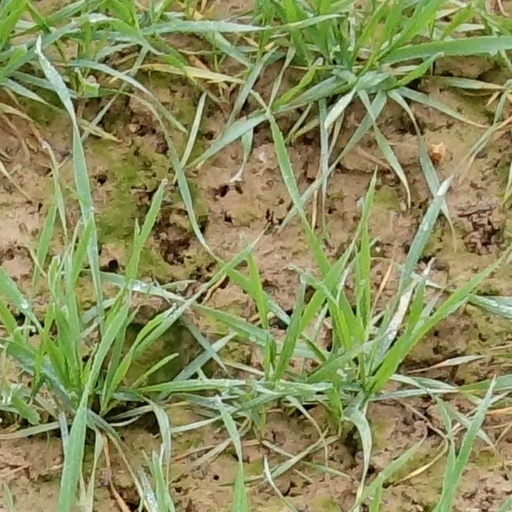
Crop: wheat